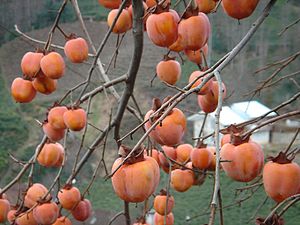
Almindelig kaki
Kakifrugter (begge billeder er fra november)Foto: Karduelis
Almindelig kaki eller kakitræ er et lille, løvfældende træ med en kort stamme og en bred, overhængende krone. Frugten kaldes "persimon", "kakifrugt" eller "daddelblomme". Arten er blandt de ældste, dyrkede træer, og den vides at have været dyrket i Kina mindst 2.000 år.